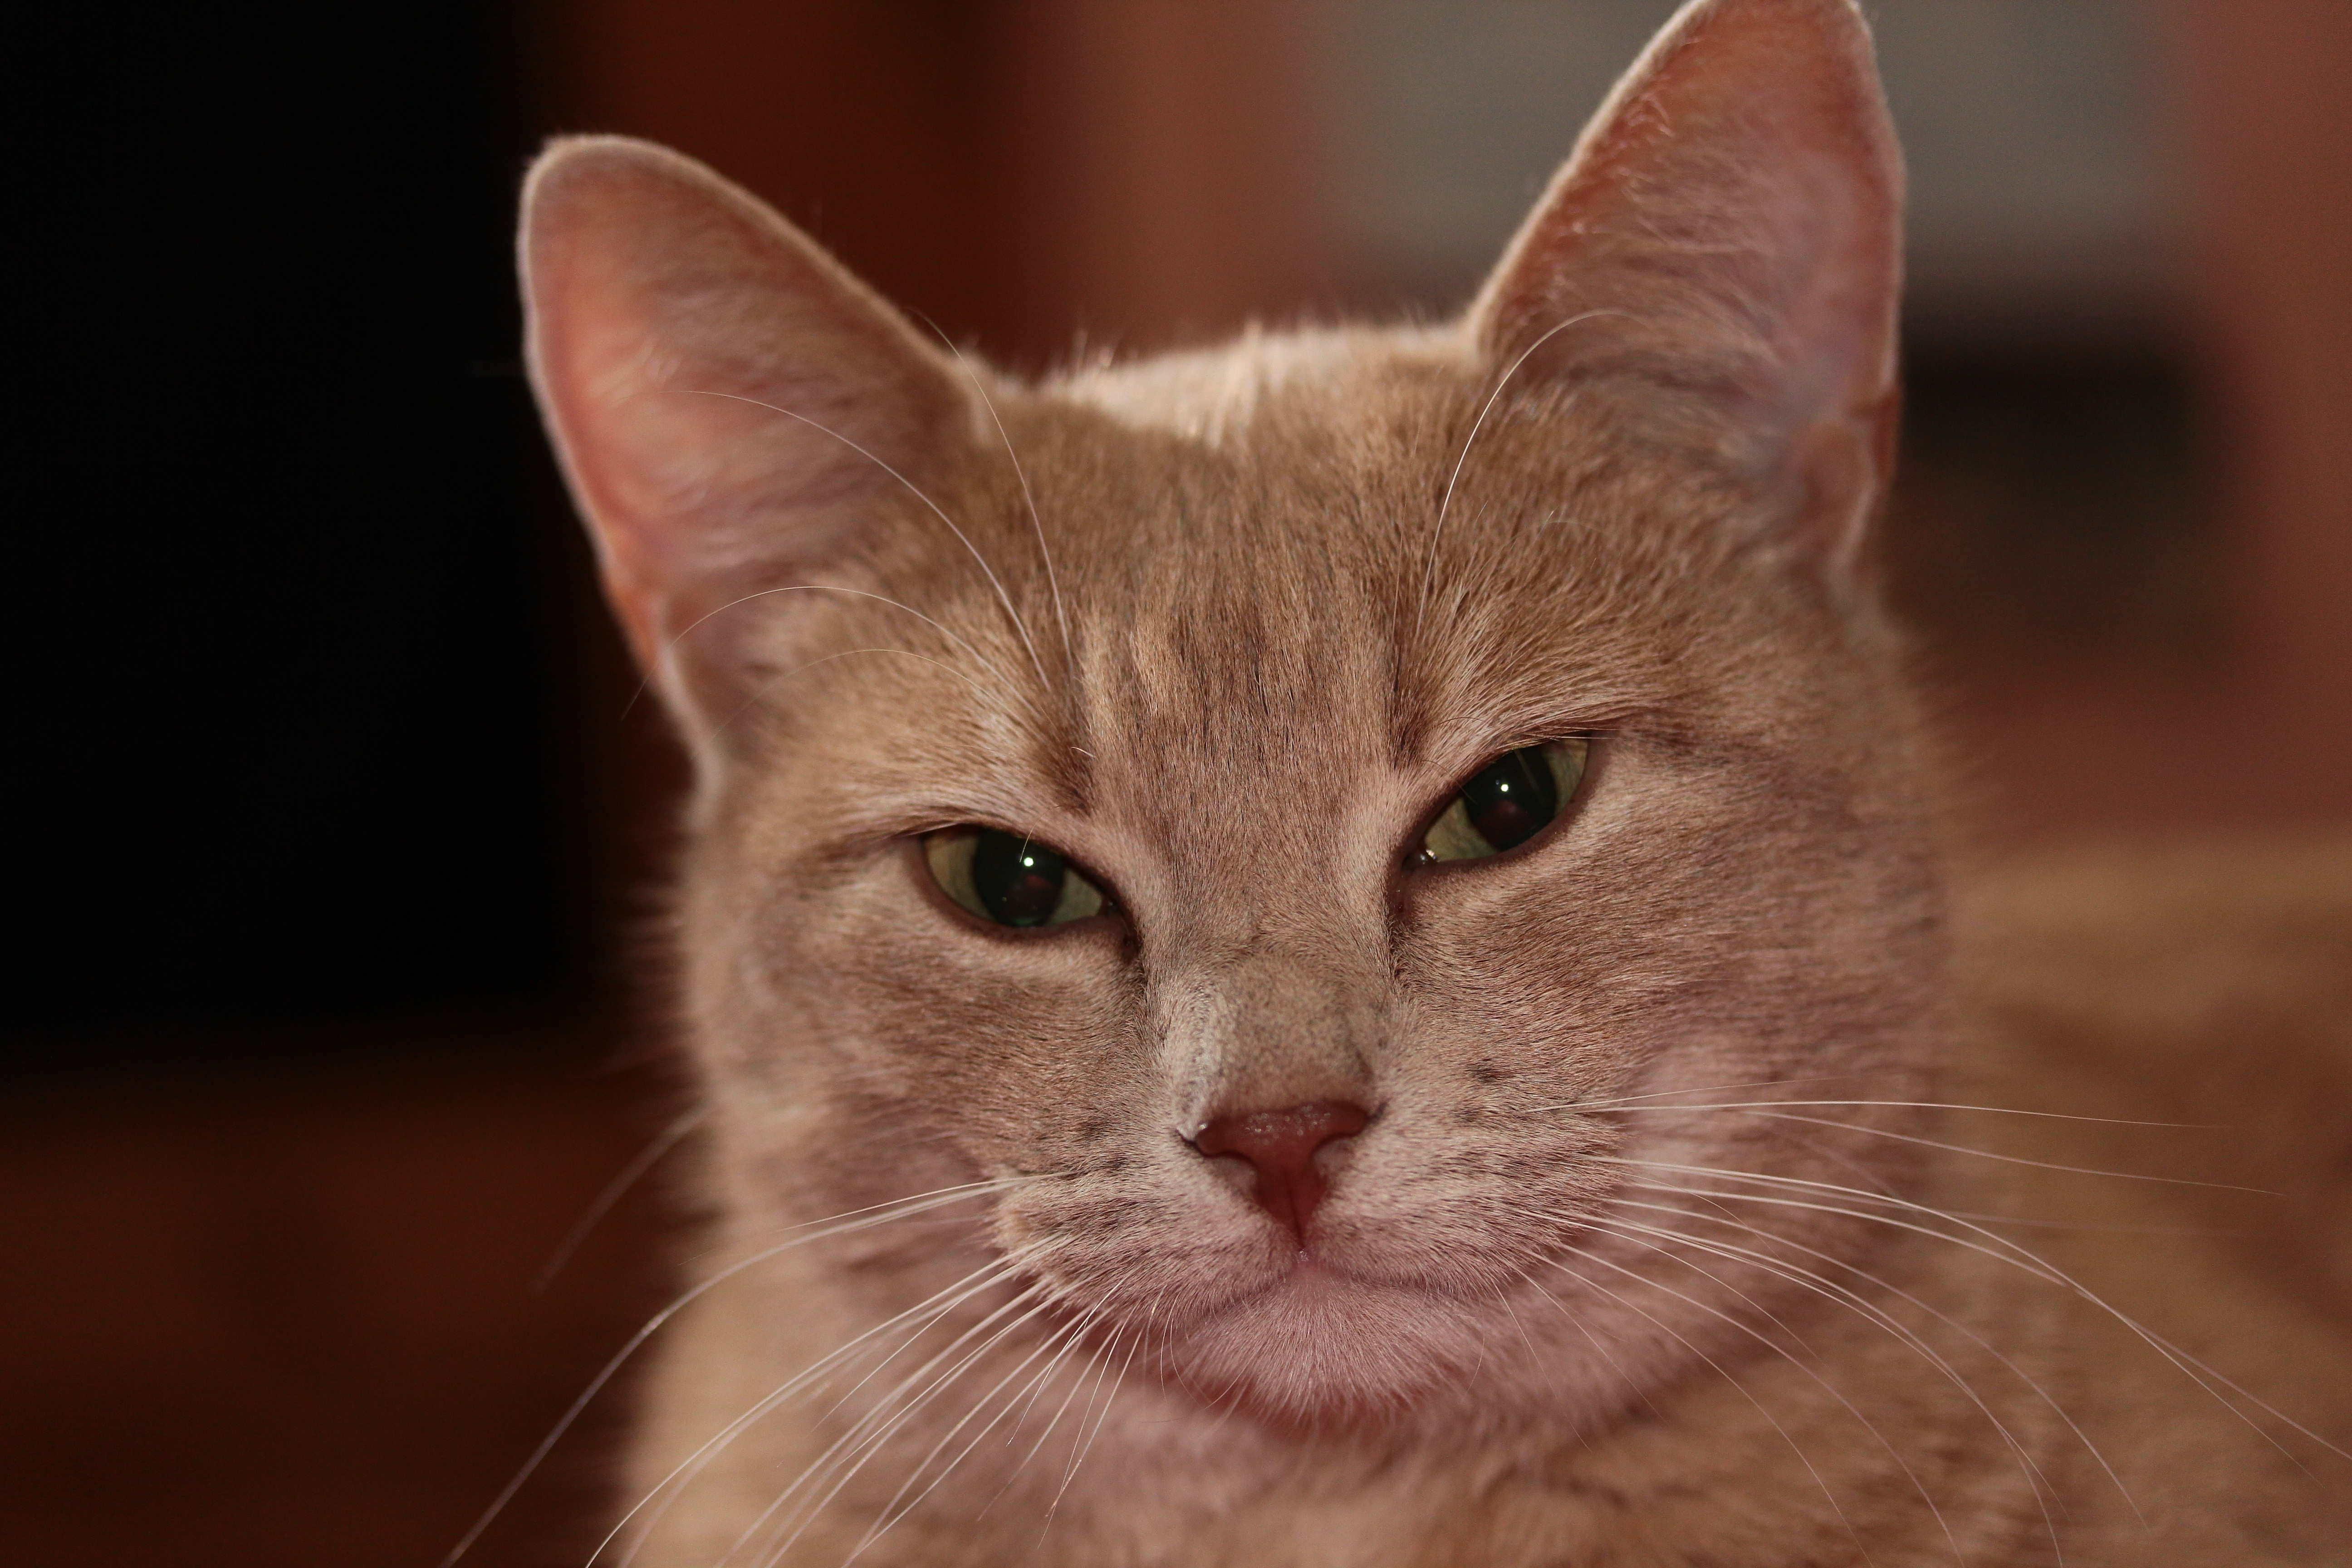
nature, animal, pet, cat, mammal, fauna, close up, nose, whiskers, snout, adidas, head, vertebrate, creature, mieze, curious, domestic cat, burmese, mackerel, cat face, cat's eyes, european shorthair, burmilla, small to medium sized cats, cat like mammal, carnivoran, domestic short haired cat, tonkinese, rusty spotted cat, ocicat